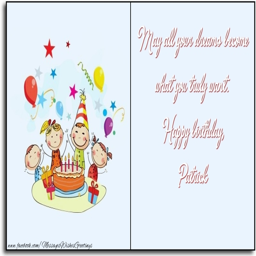
greetings cards for birthday - may all your dreams become what you truly want .